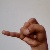
The image shows a hand gesture representing the letter 'J' in Indian Sign Language.